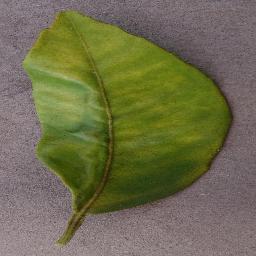
Label: Orange___Haunglongbing_(Citrus_greening)